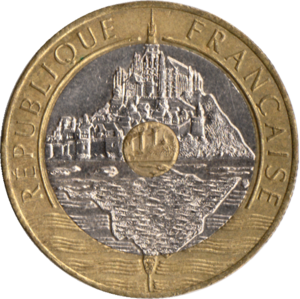
Ceci est une liste de toutes les émissions de Franc français depuis 1960, les pièces de monnaies ainsi que les billets de banque.
Une pièce dont l'effigie n'est pas un personnage ou un portrait est assez rare dans la numismatique française. La pièce de 20 Francs Mont-Saint-Michel est à l'effigie d'un monument. Sauriez-vous deviner lequel ?